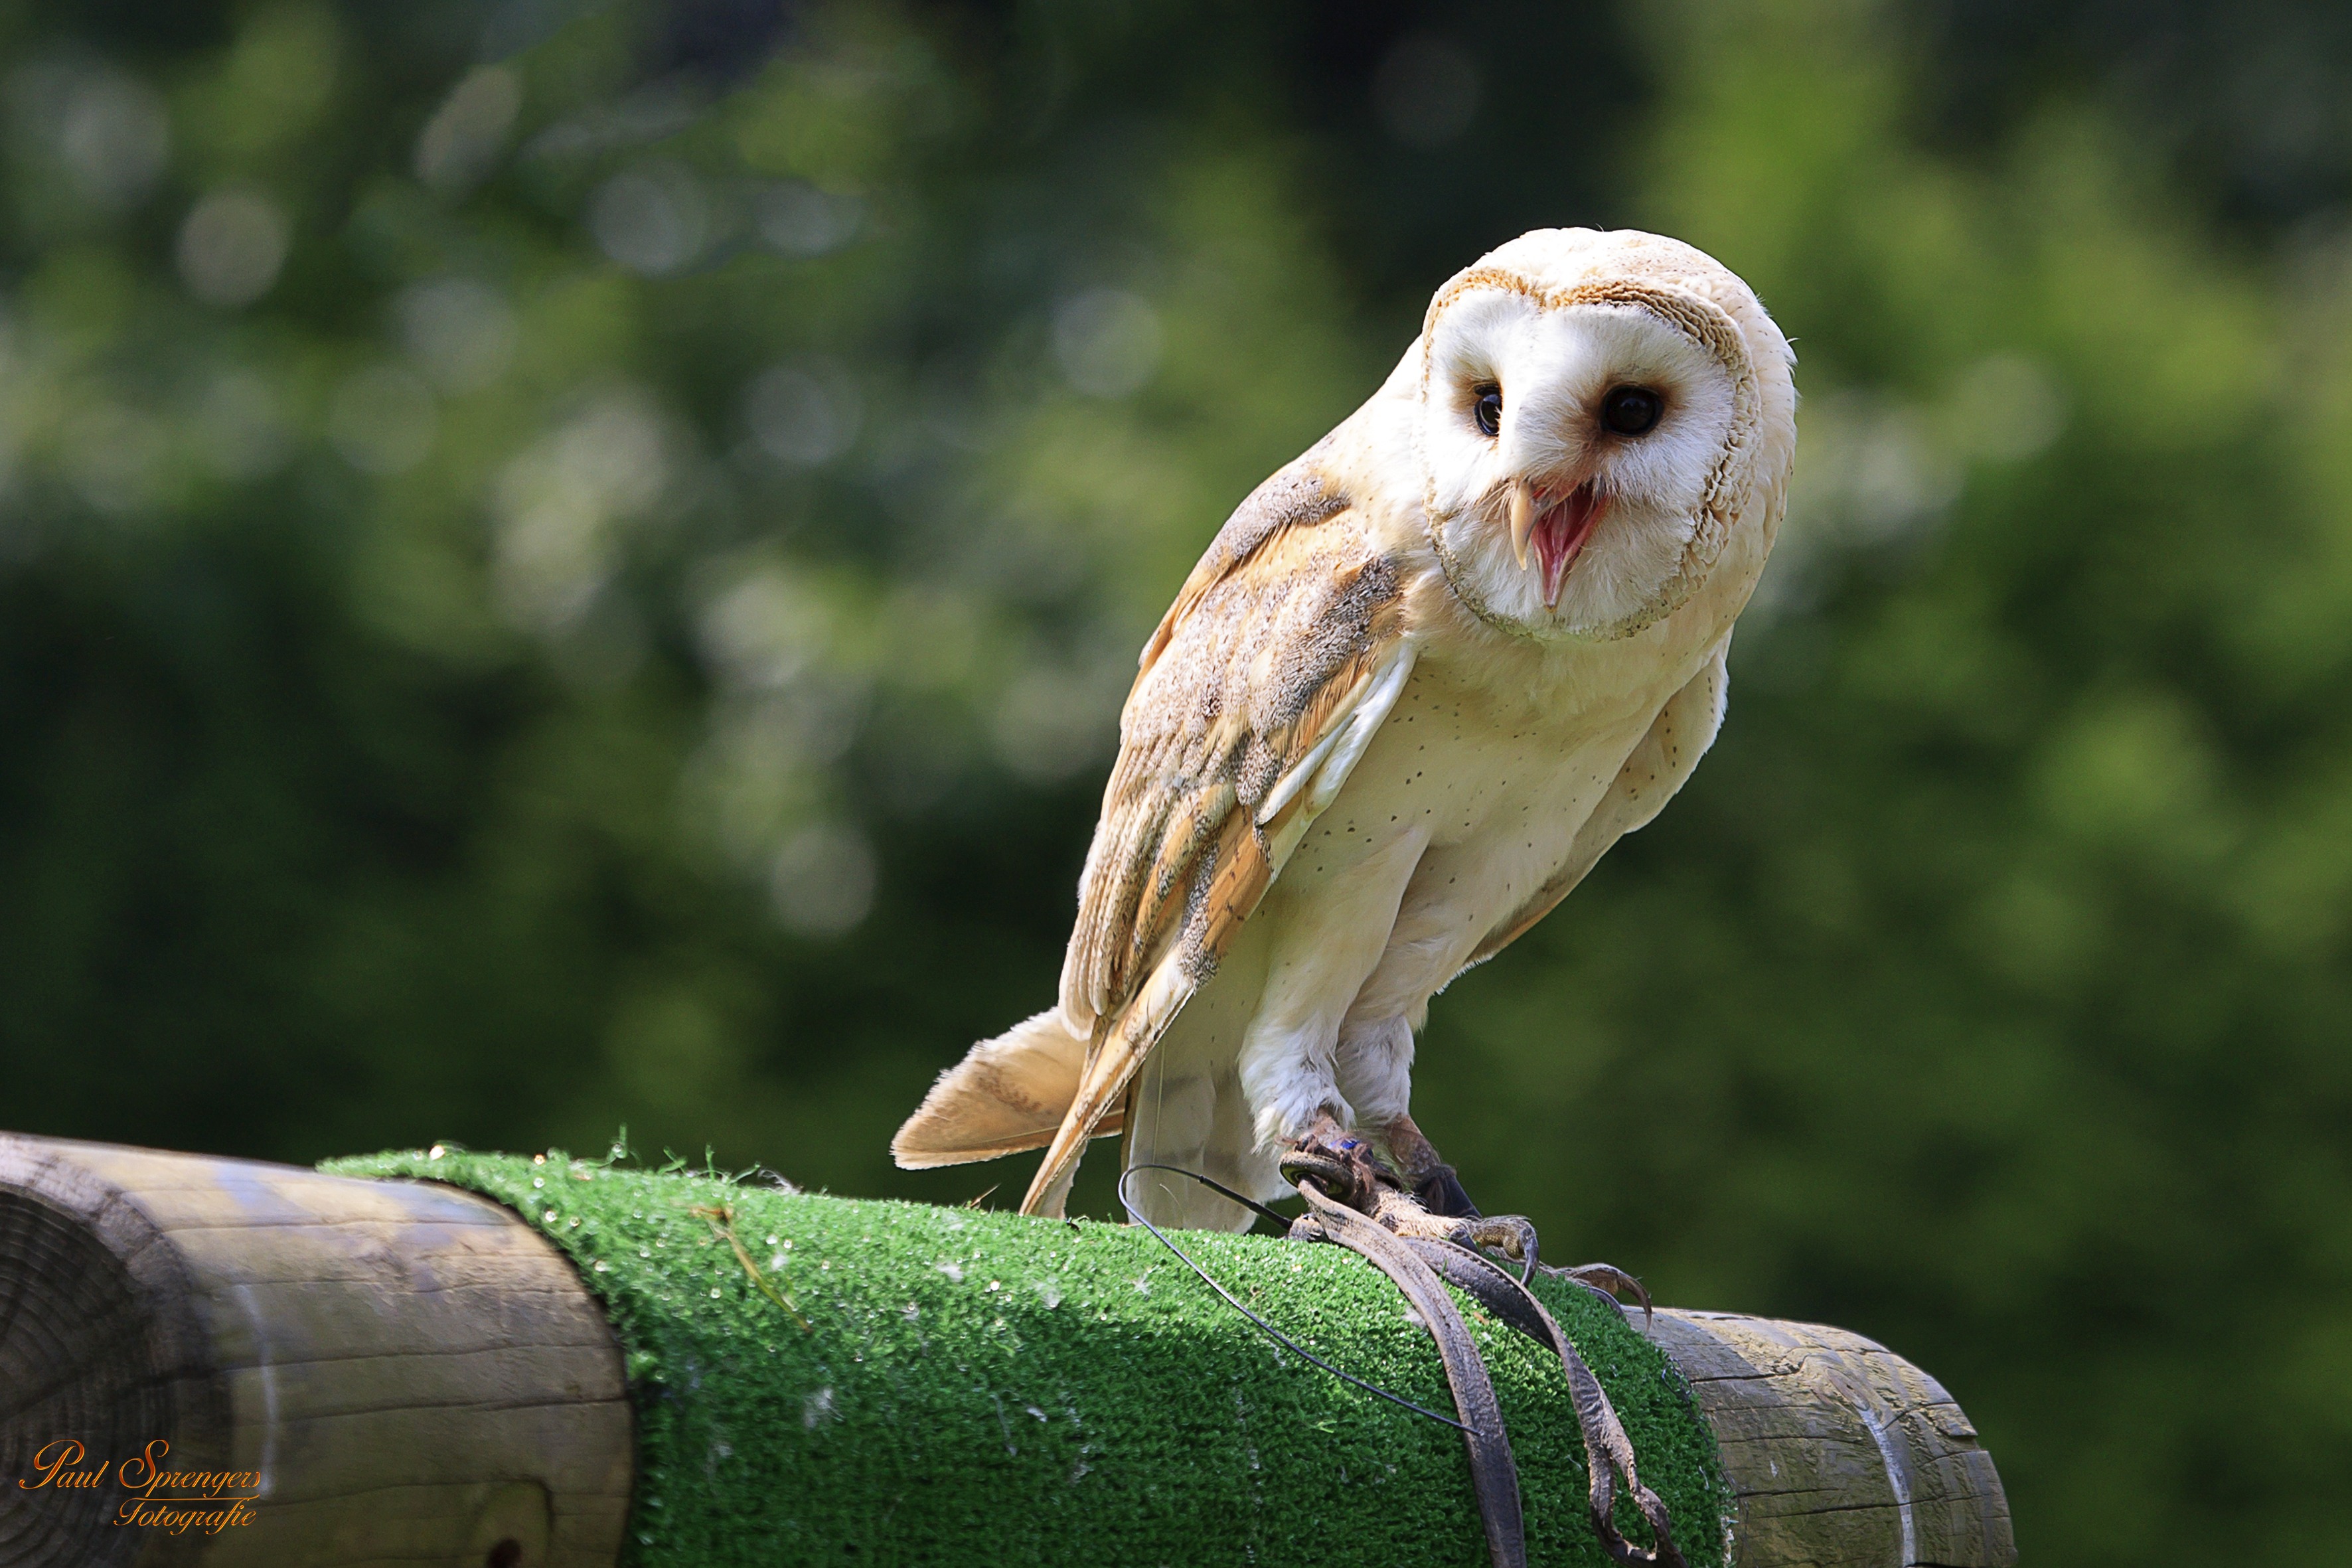
nature, bird, wing, wildlife, beak, hawk, owl, fauna, bird of prey, birds, vertebrate, falcon, snow owl, accipitriformes